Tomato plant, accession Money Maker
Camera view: vertical (180 deg); turntable rotation: 0 degrees
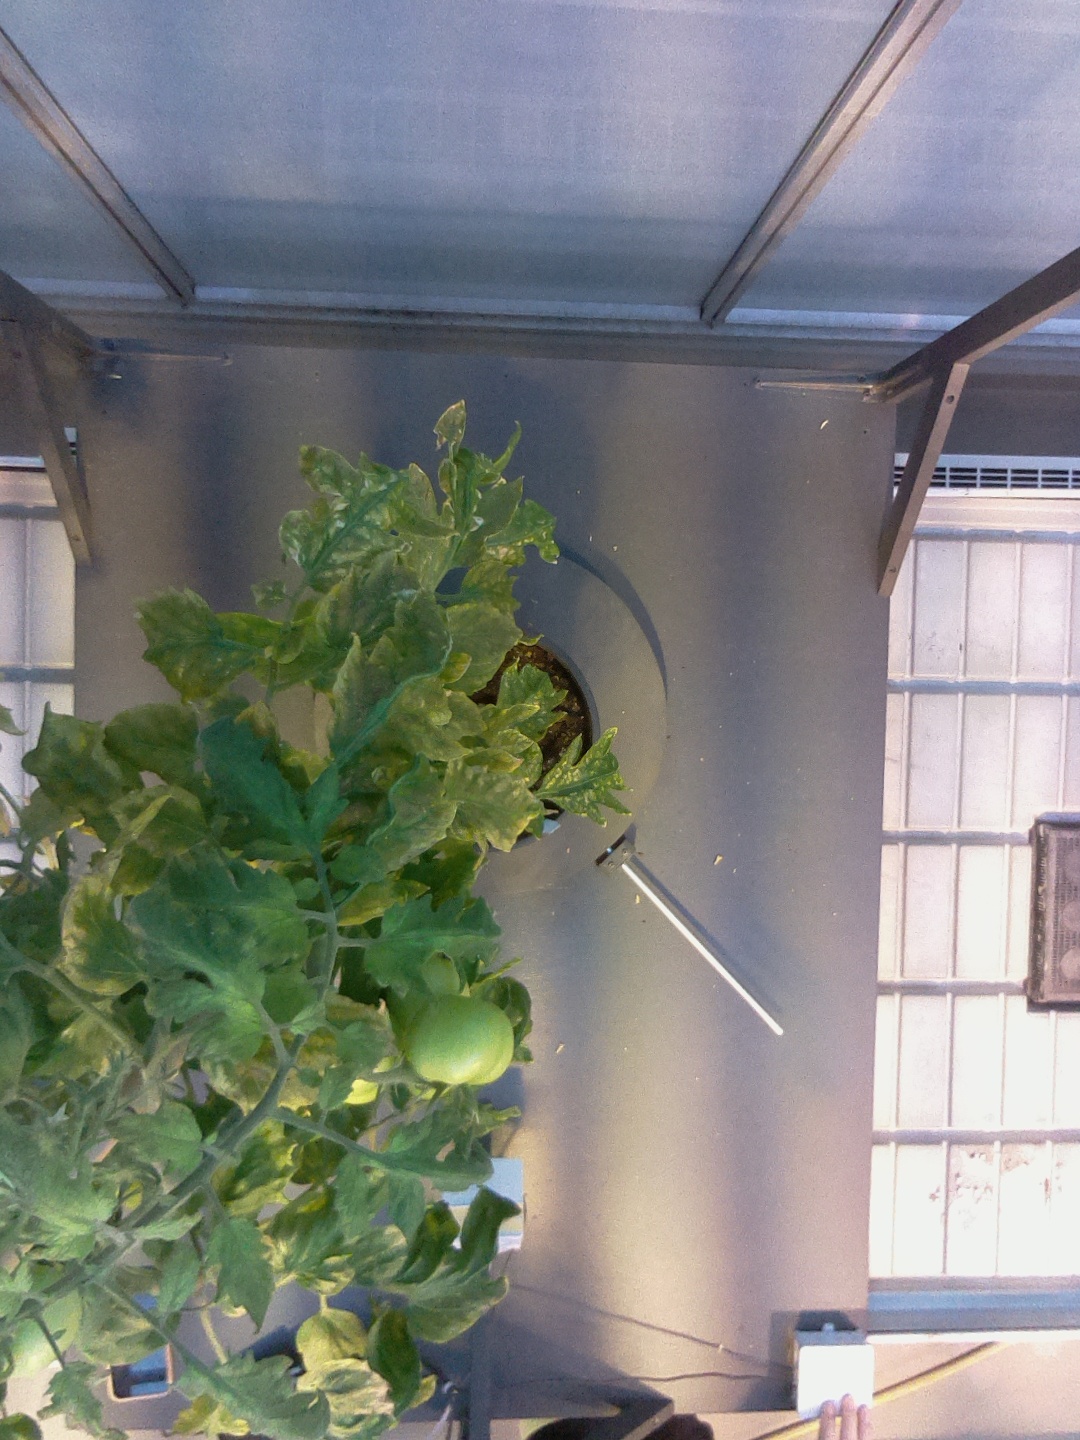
BBCH growth stage 79: 90% -100% of final fruit size